Simon Fraser (explorer)

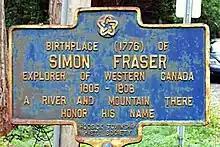
This historic marker is located in front of Fraser's birthplace home. The home is still standing in Mapletown, NY, one-half mile north of NY Route 7 on Rensselaer County of Mapletown, Hoosick, New York.

Fraser was born on 20 May 1776 in the village of Mapletown, Hoosick, New York. He was the eighth and youngest child of Captain Simon Fraser (d.1779), of the 84th Highland Regiment, and Isabella Grant, daughter of the Laird of Daldregan. Captain Simon Fraser grew up at his family's seat, Guisachan (Scottish Gaelic: 'Giùthsachan'), as the second son of William Fraser (d.1755), 8th Laird of Guisachan and 3rd Laird of Culbokie, by his wife, Catherine, daughter of John McDonell, 4th Laird of Ardnabie. The Frasers of Guisachan and Culbokie were descended from a younger brother of the 10th Chief of the Frasers of Lovat.